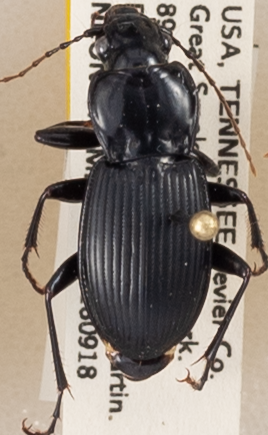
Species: Cyclotrachelus sigillatus
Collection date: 2018-09-18
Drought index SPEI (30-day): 2.01
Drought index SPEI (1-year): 1.25
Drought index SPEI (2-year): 0.694